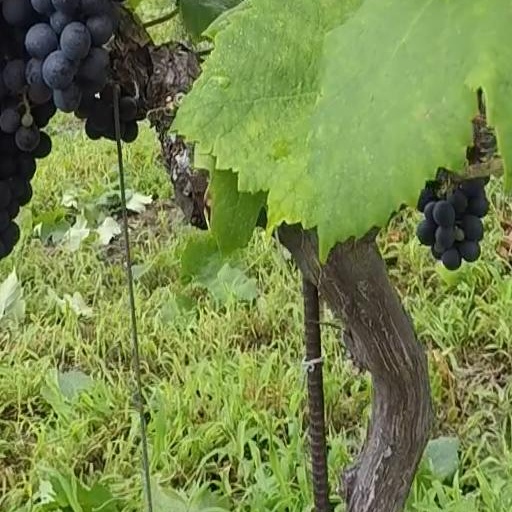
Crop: grape